Midland Mainline (train operating company)

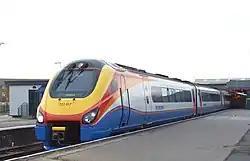
An East Midlands Trains liveried Class 222 "Meridian" at Derby

As part of a redrawing of the rail franchise map from November 2007, the Midland Mainline franchise was combined with some Central Trains services into a new East Midlands franchise.